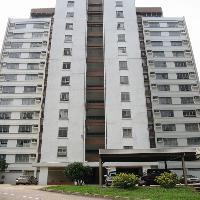
Weather: cloudy or overcast